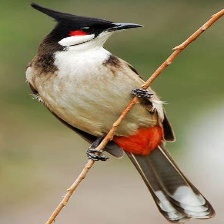
Species: RED WISKERED BULBUL
Scientific name: PYCNONOTUS JOCOSUS